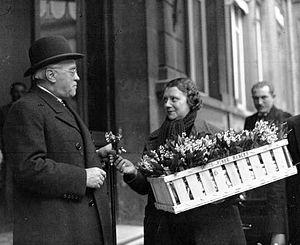
Albert Sarraut (1872-1962), président du Conseil, achetant un brin de muguet le 1er mai.
Cette page concerne l'année 1936 du calendrier grégorien.
Le Premier mai ou journée internationale des travailleurs est une journée de lutte du mouvement ouvrier instaurée par la IIᵉ Internationale, en mémoire du massacre de Haymarket Square, comme journée annuelle de grève pour la réduction du temps de travail à une journée de huit heures. Cette revendication fut satisfaite lors de l'entre-deux-guerres dans la plupart des pays européens industrialisés.